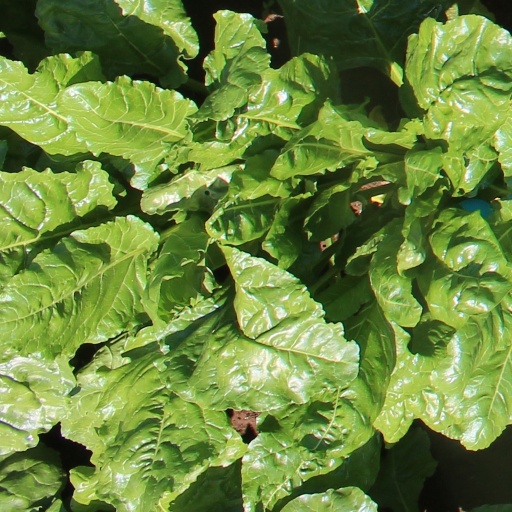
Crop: sugar beet